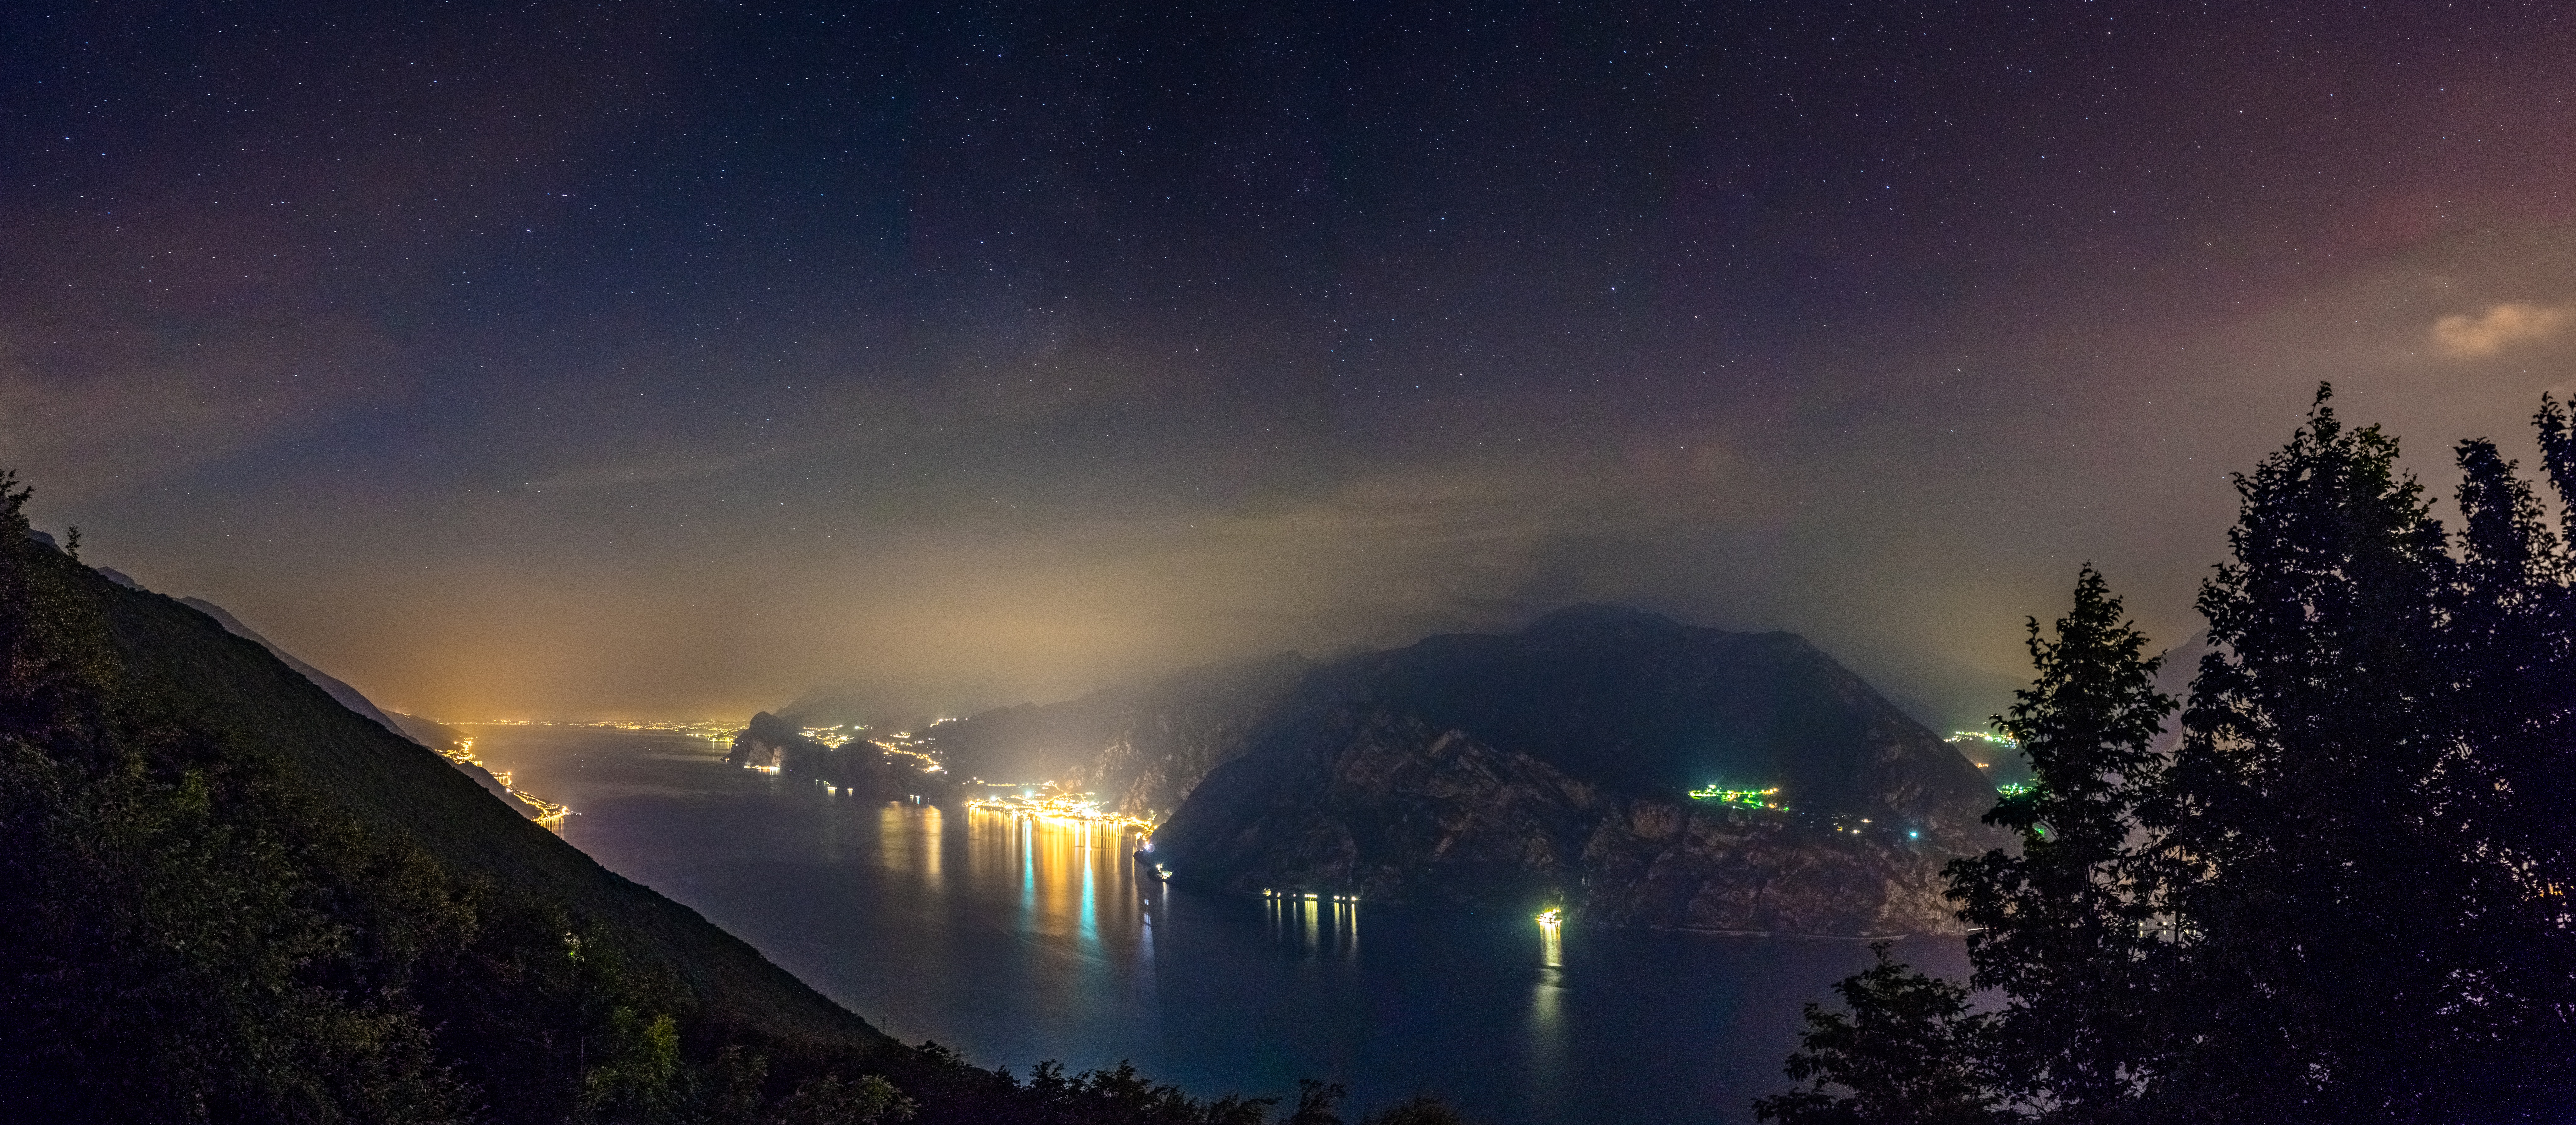
light, night, atmosphere, aurora, moonlight, astronomical object, atmospheric phenomenon